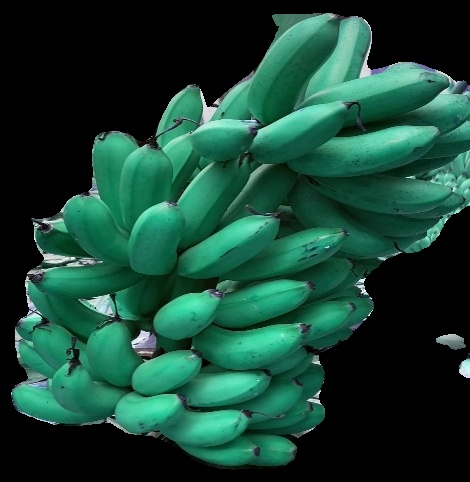
Variety: rasbale
Grade: grade1